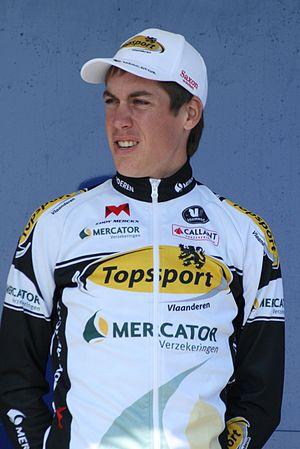
Présentation des coureurs au départ de la première étape Jelle Wallays
Jelle Wallays est un coureur cycliste belge, membre de l'équipe Lotto-Soudal. Il a notamment remporté Paris-Tours espoirs en 2010 et Paris-Tours en 2014 et 2019.